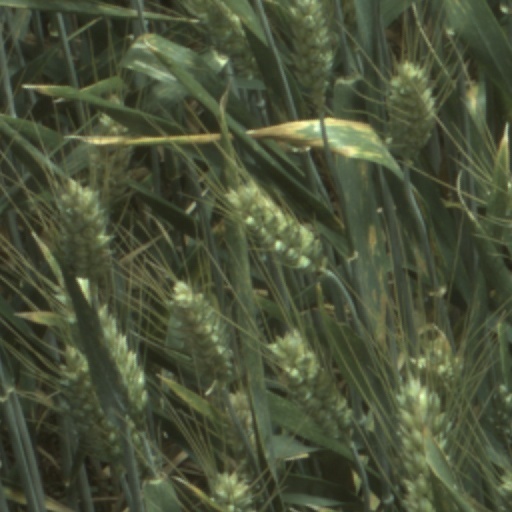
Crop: wheat